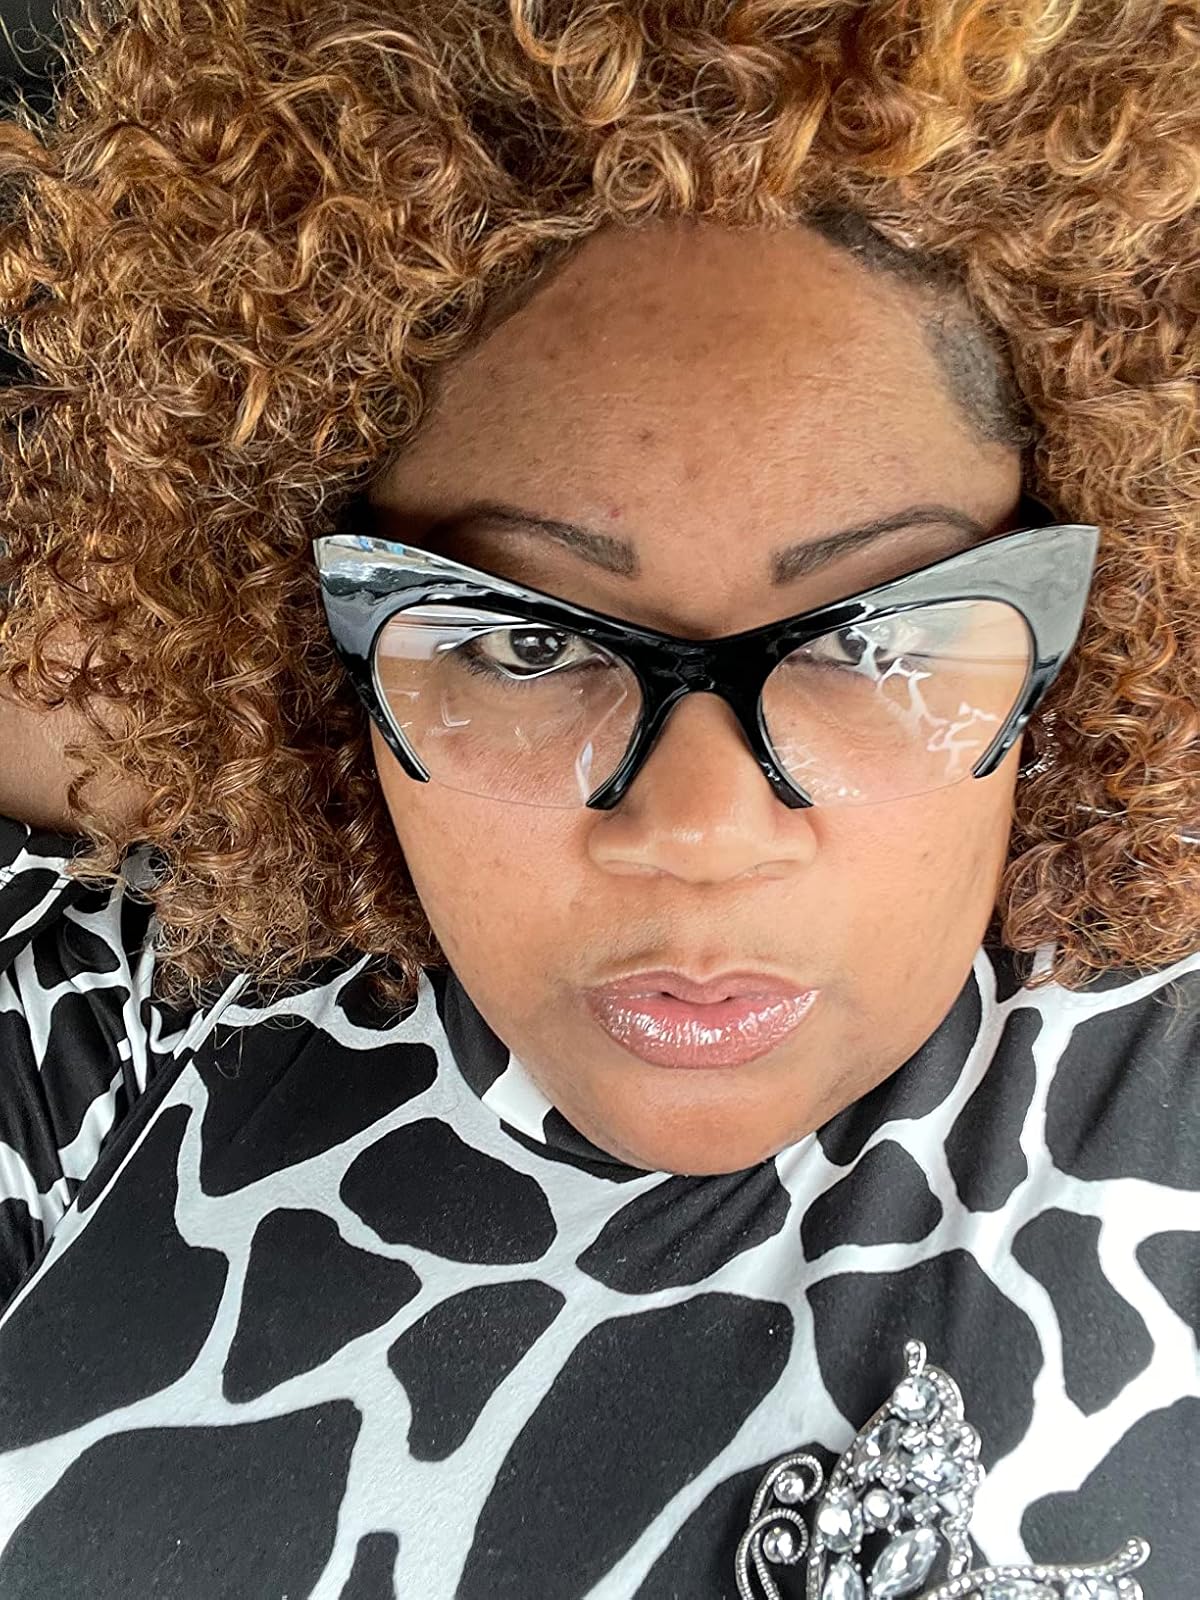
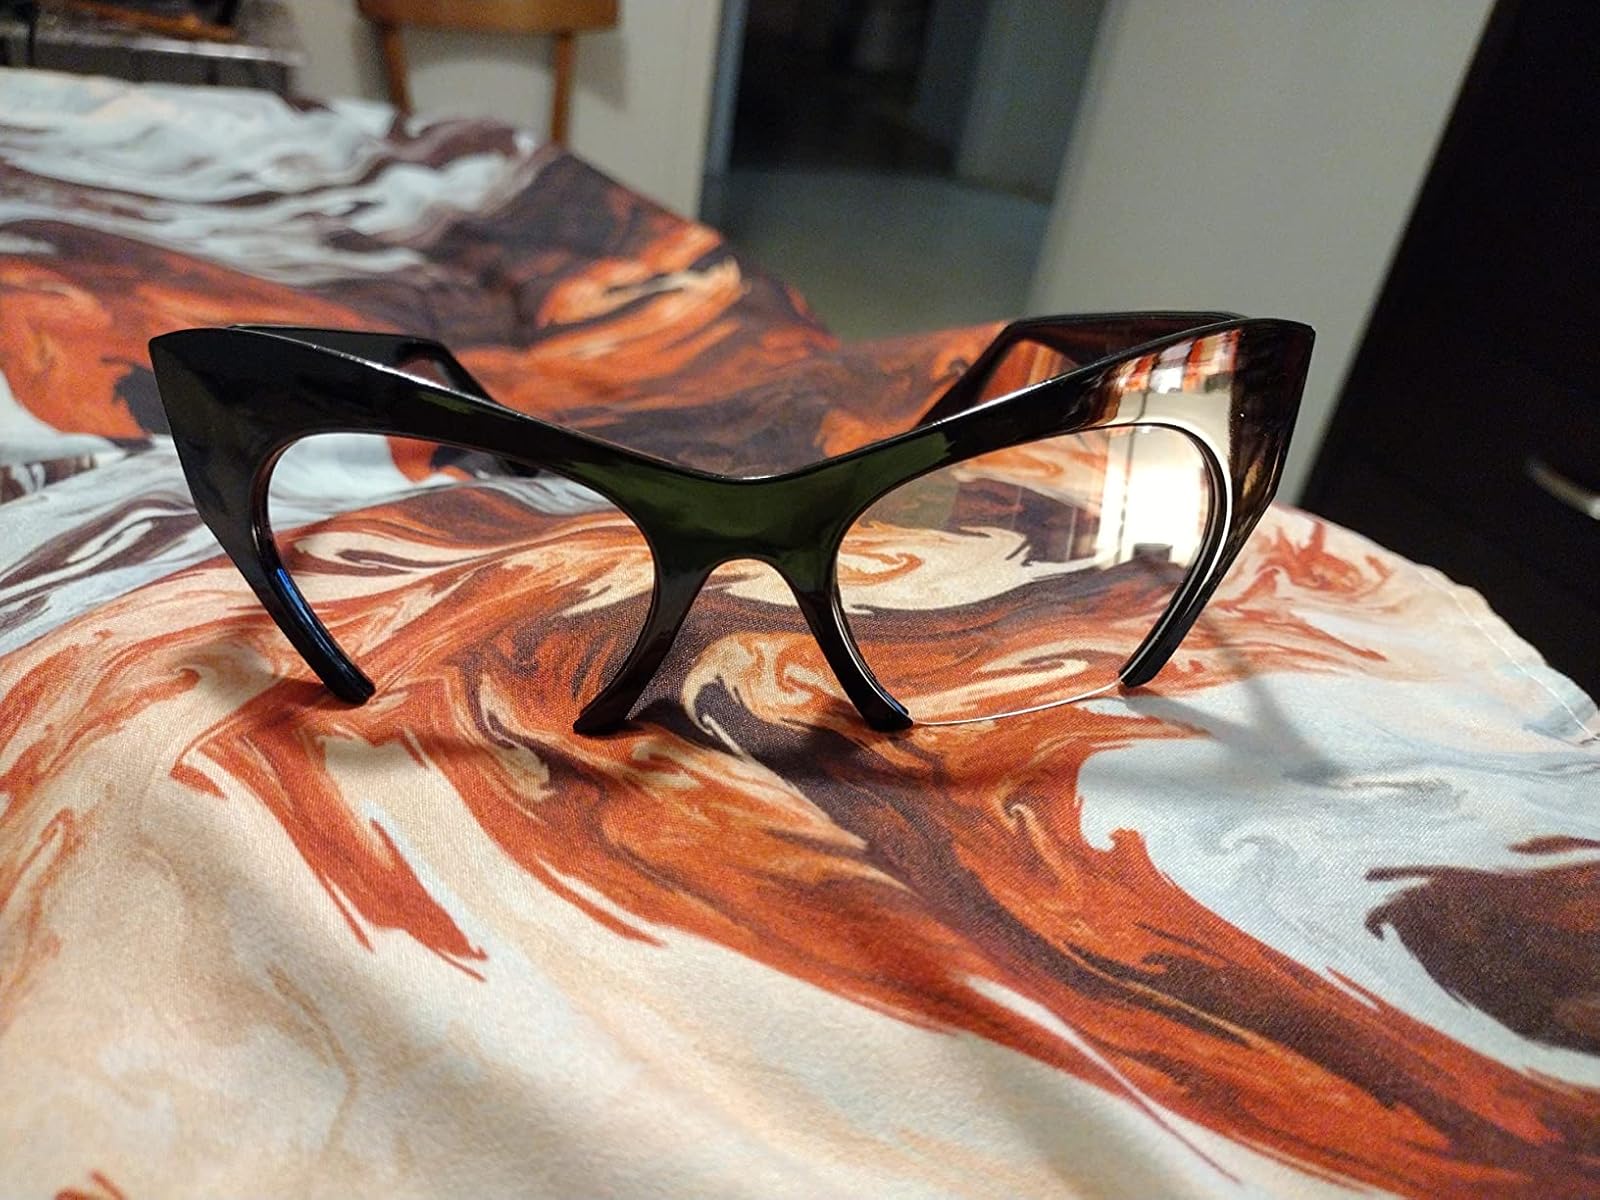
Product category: accessories_sunglasses
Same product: yes